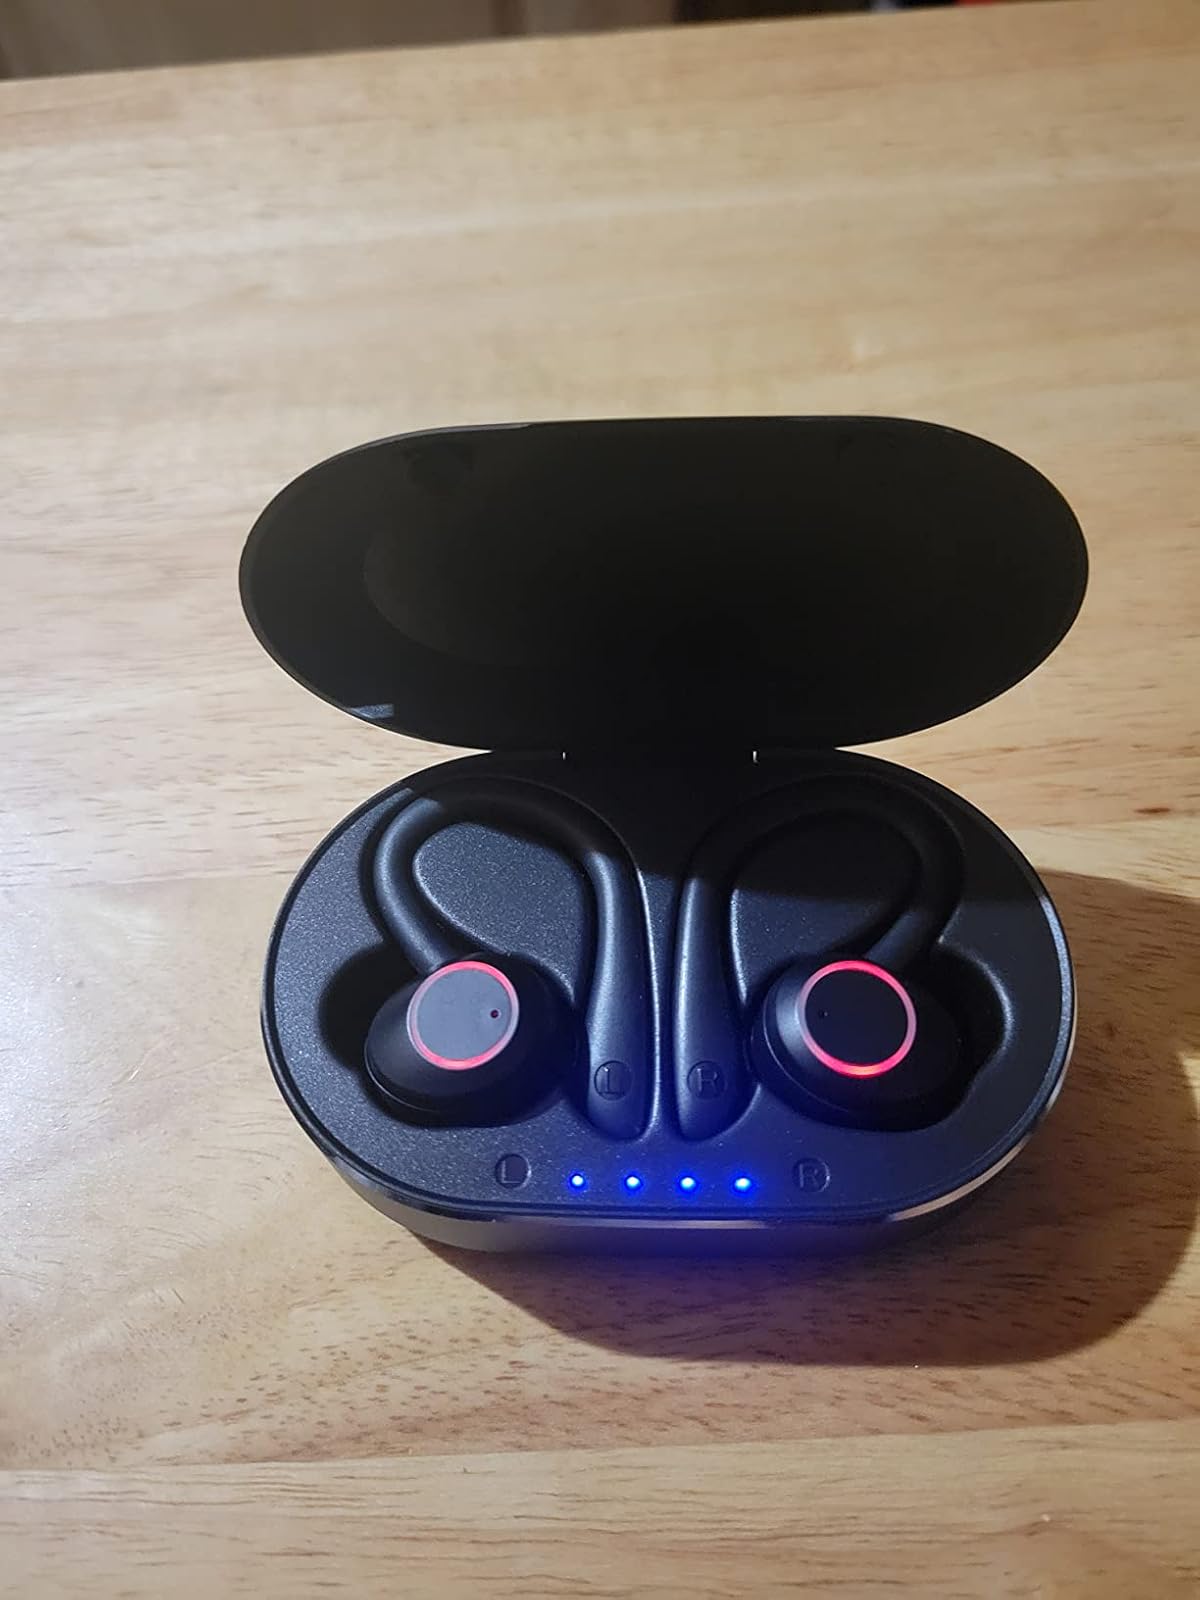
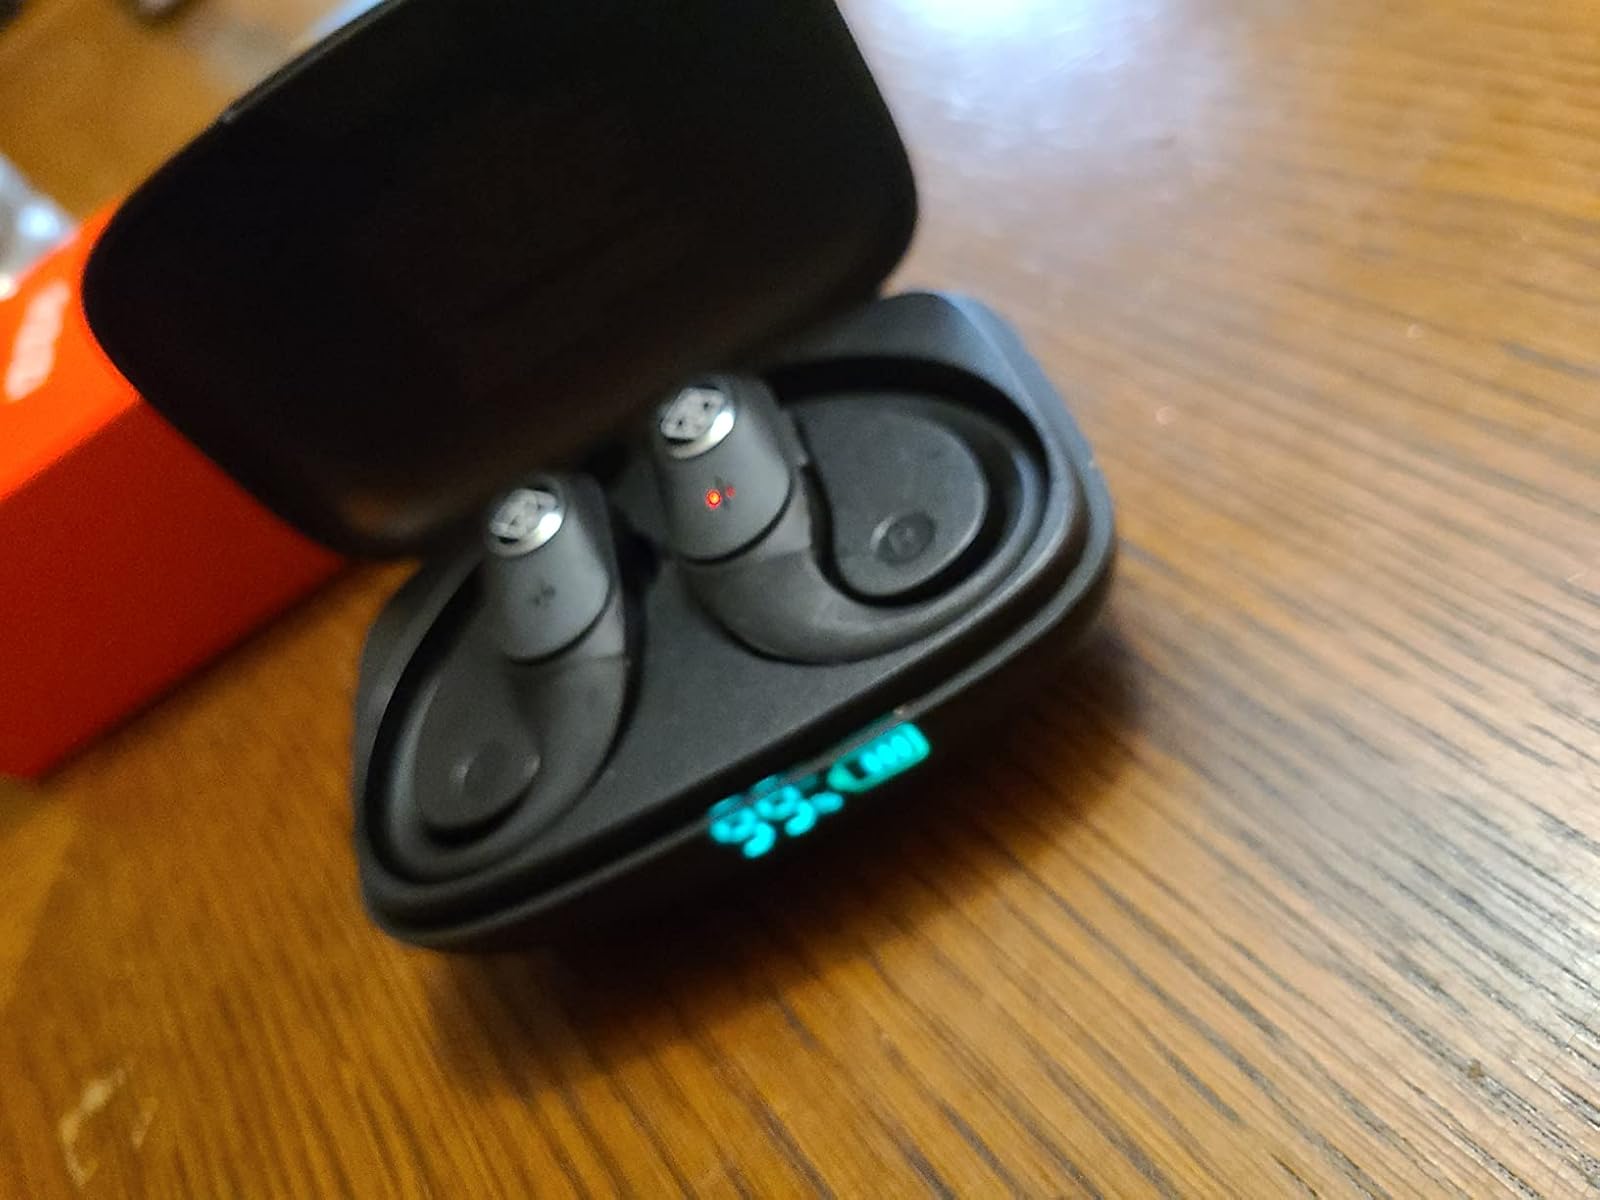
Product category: earbuds
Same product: no